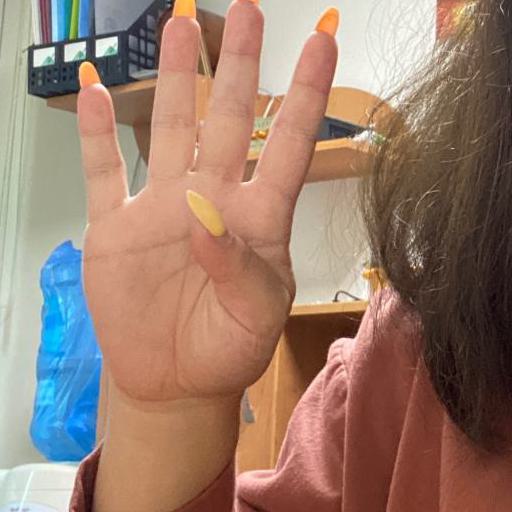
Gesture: four